Achlain

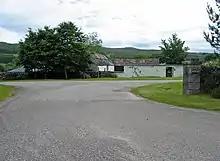
Achlain Farm buildings at the entrance to the Achlain Estate.

Achlain is a house in Glenmoriston in the Highland council area of Scotland. It is about 15 km west of Invermoriston, next to the A887 road and the River Moriston.